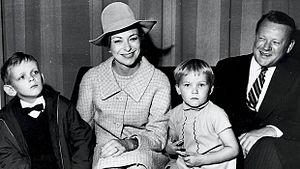
Helle Virkner, née Helle Genie Lotinga le 15 septembre 1925 à Aarhus et décédée le 10 juin 2009 à Charlottenlund, est une actrice danoise, politicienne locale sociale-démocrate et Première dame du Danemark en 1962-1968 et 1971-1972. Comme actrice, elle est principalement connue pour ses rôles télévisés en tant que Mᵐᵉ Olsen dans The House at Christianshavn et Elisabeth Friis dans Matador.